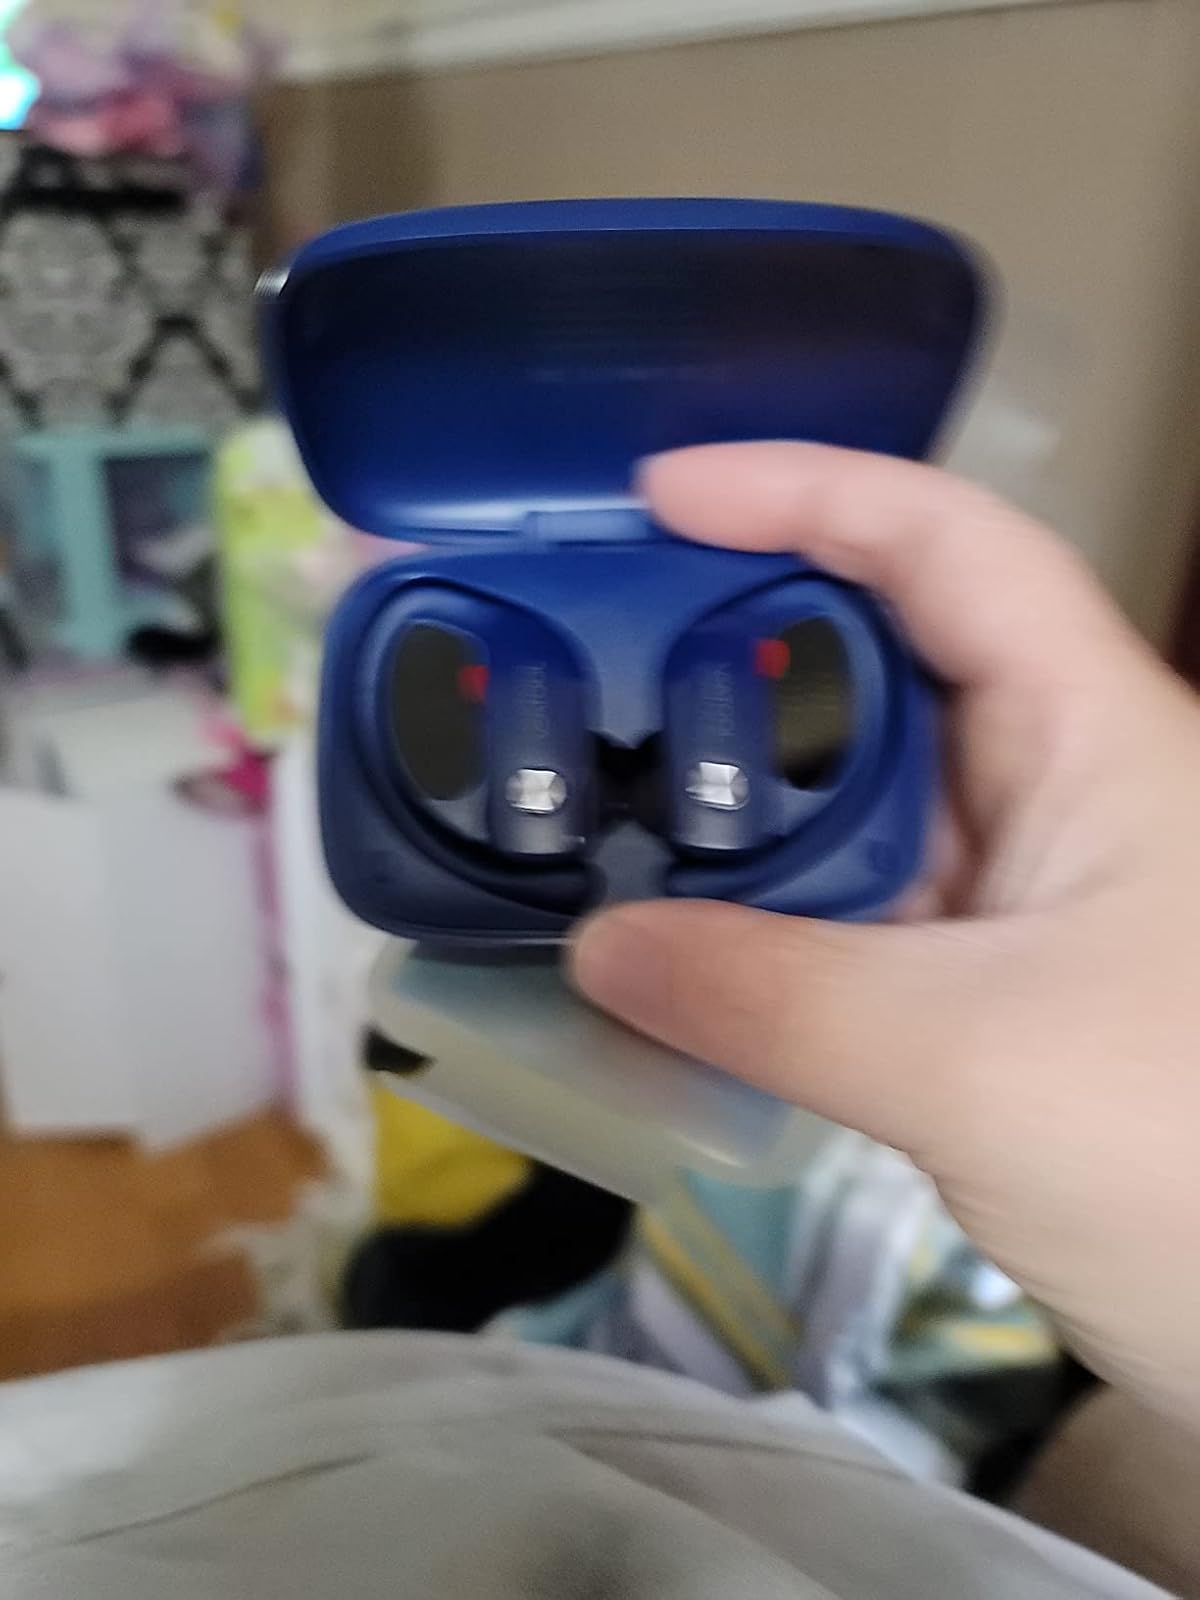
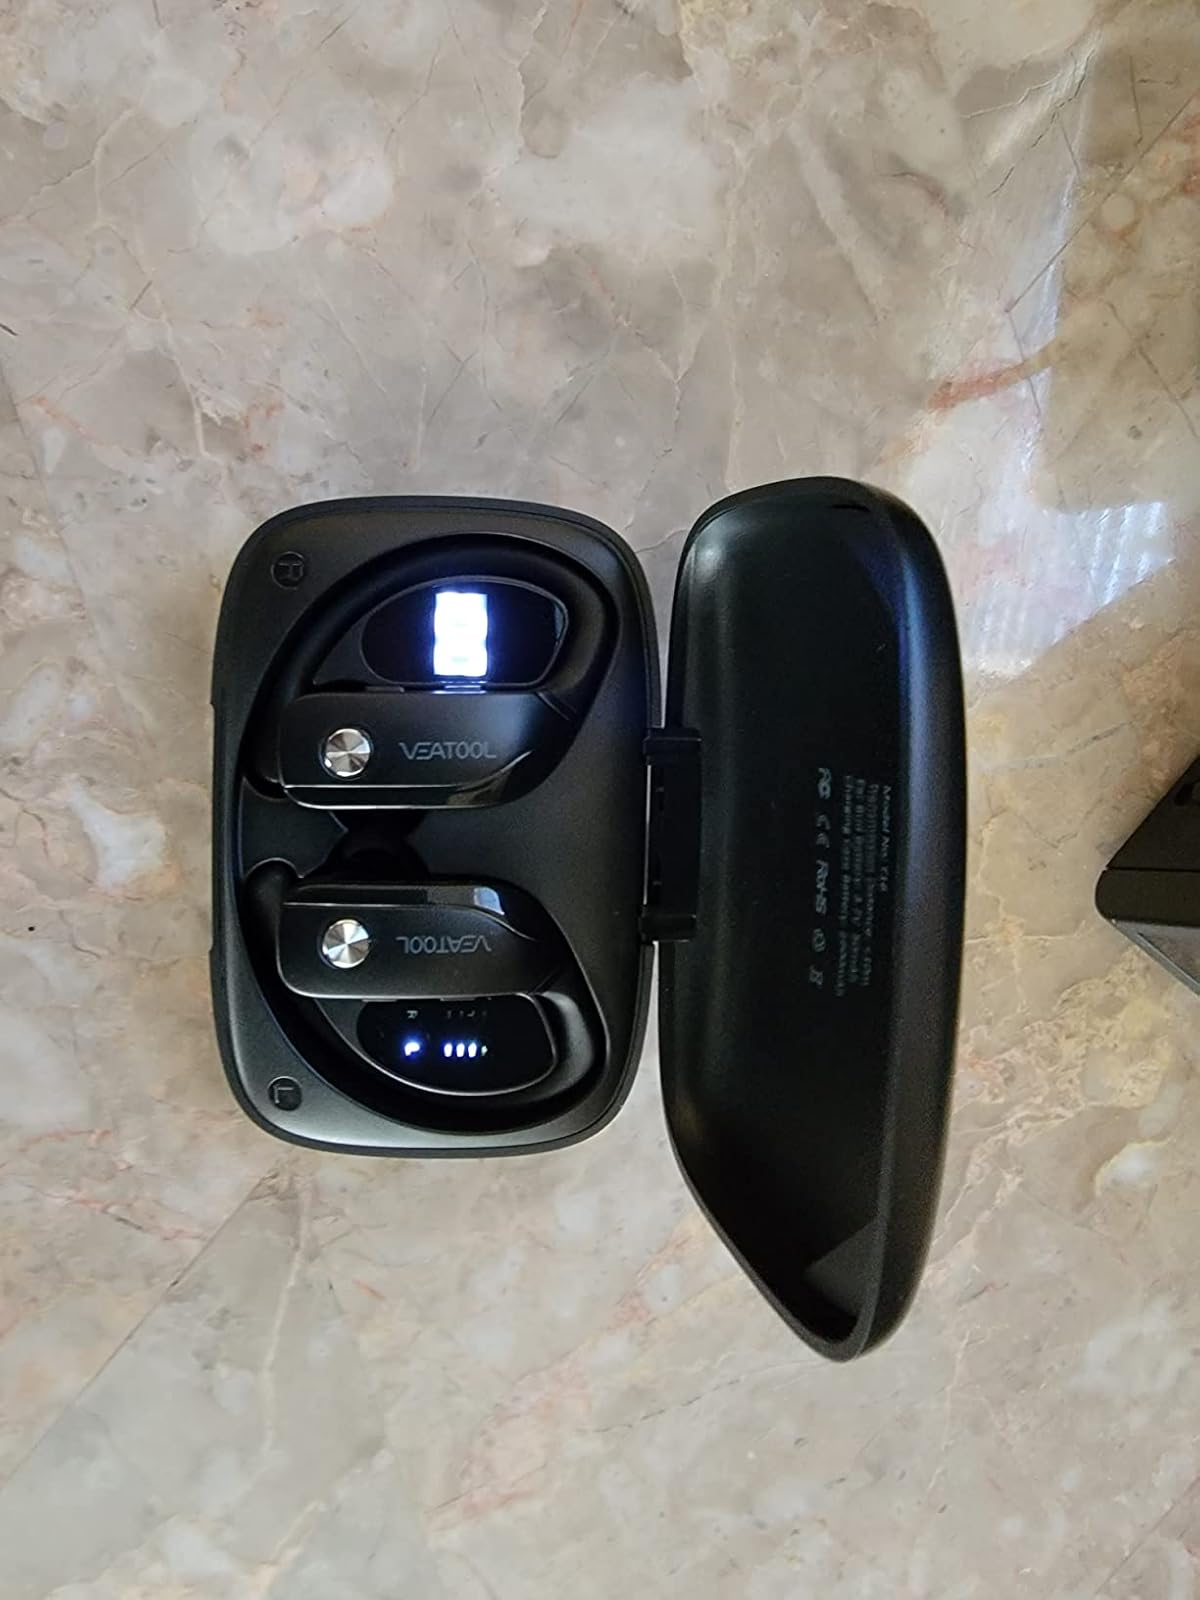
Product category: earbuds
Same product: no